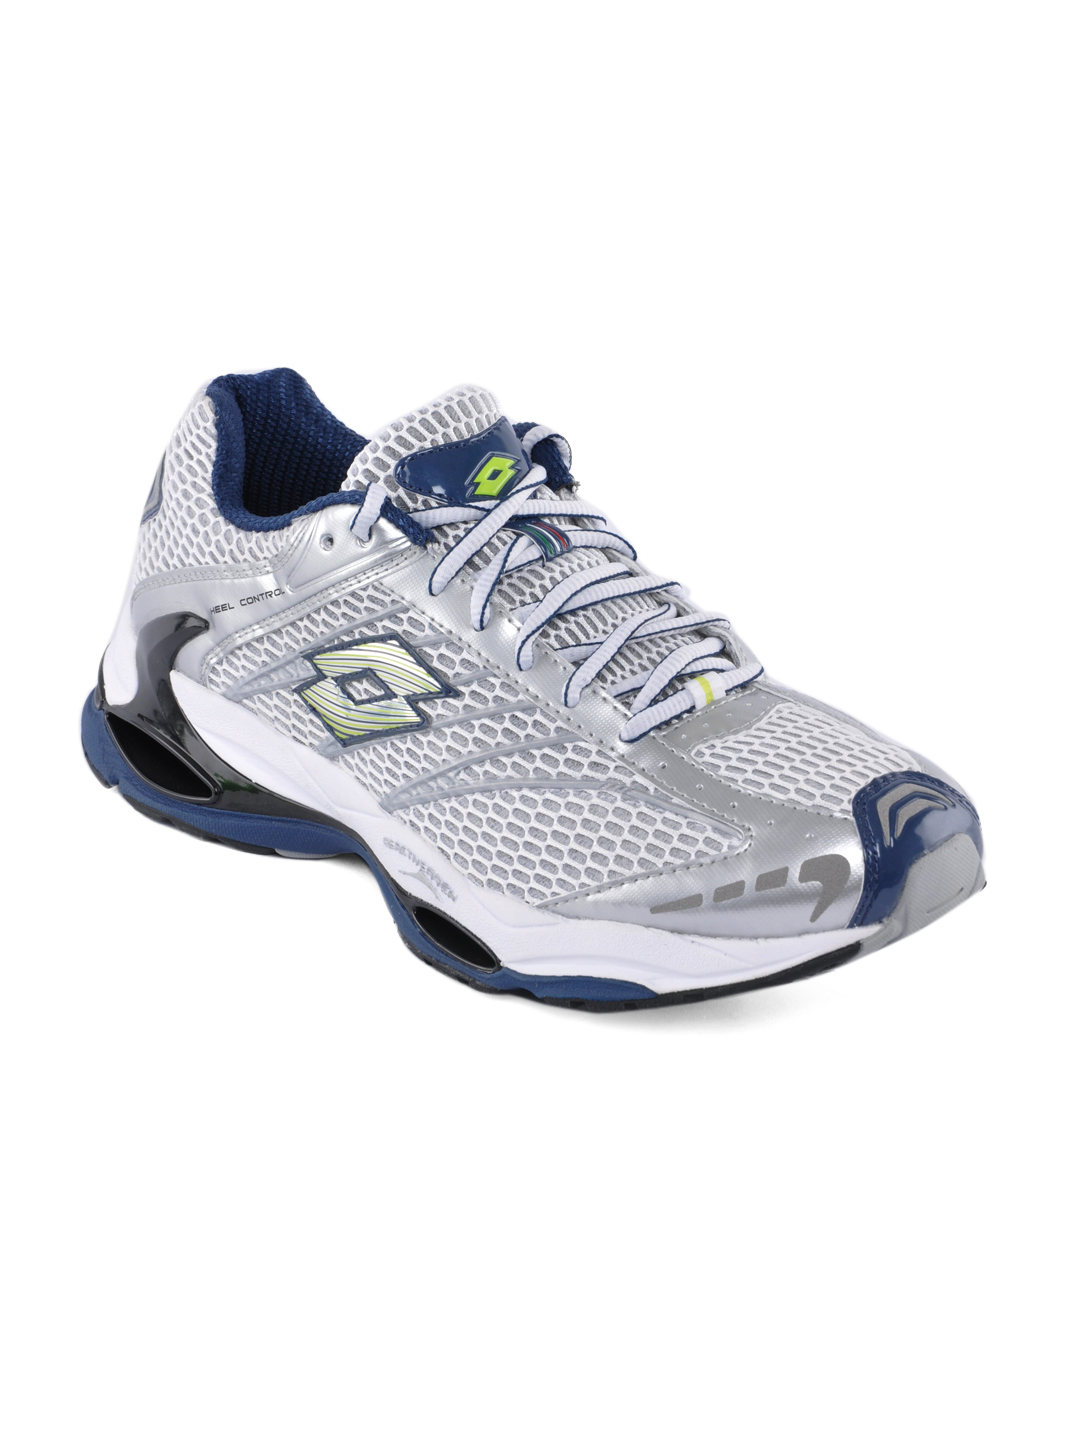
Lotto Men Silver Detroit Sports Shoes
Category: Footwear / Shoes / Sports Shoes
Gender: Men
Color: Silver
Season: Fall 2011
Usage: Sports